Uruguay national football team

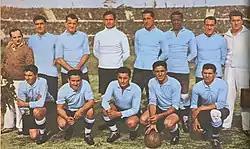
The team that beat Argentina in the final match of the 1930 FIFA World Cup to win Uruguay's first FIFA World Cup

Following the double Olympic triumph, Uruguay was chosen as the host nation for the inaugural FIFA World Cup held in 1930, the centenary of Uruguay's first constitution. During this tournament, Uruguay won all its matches against Peru, Romania and Yugoslavia. In the final, La Celeste turned a 1–2 halftime deficit into a 4–2 victory against neighbours Argentina at the Estadio Centenario to capture their consecutive third world title. After this tournament, Uruguay would boycott the World Cup of 1934 due to the refusal of some European teams to participate in the 1930 edition. For the 1938 World Cup, France was chosen as host, contrary to a previous agreement to alternate the championships between South America and Europe, so Uruguay again refused to participate.